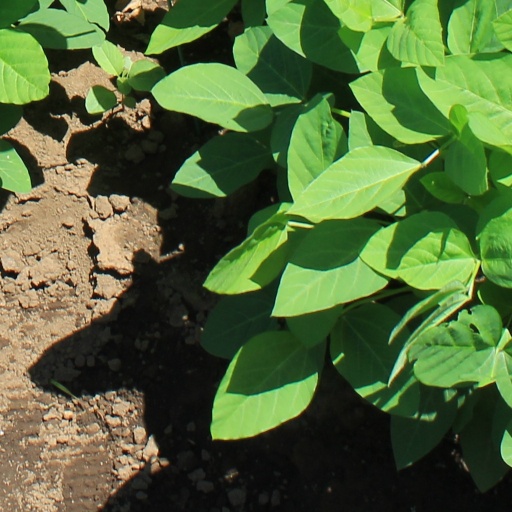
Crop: soybean